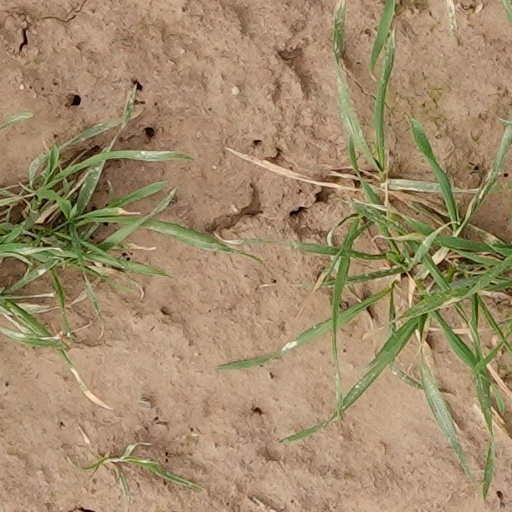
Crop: wheat